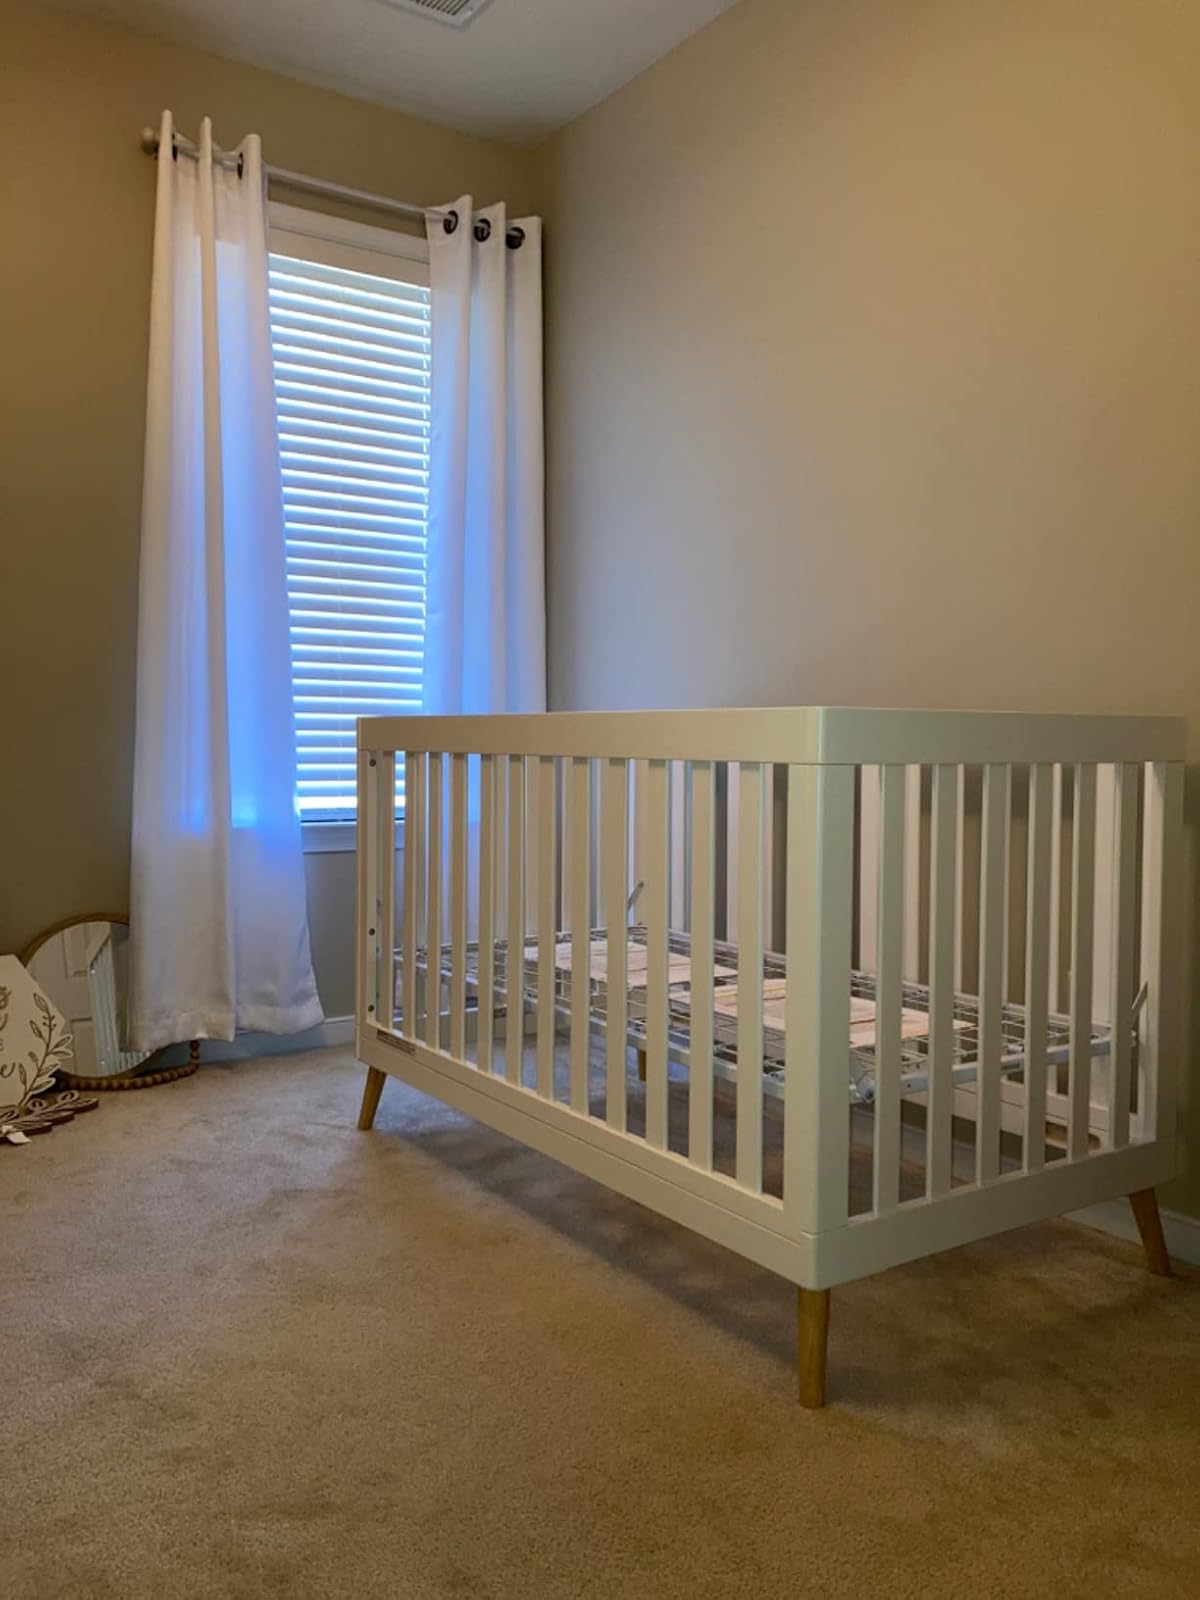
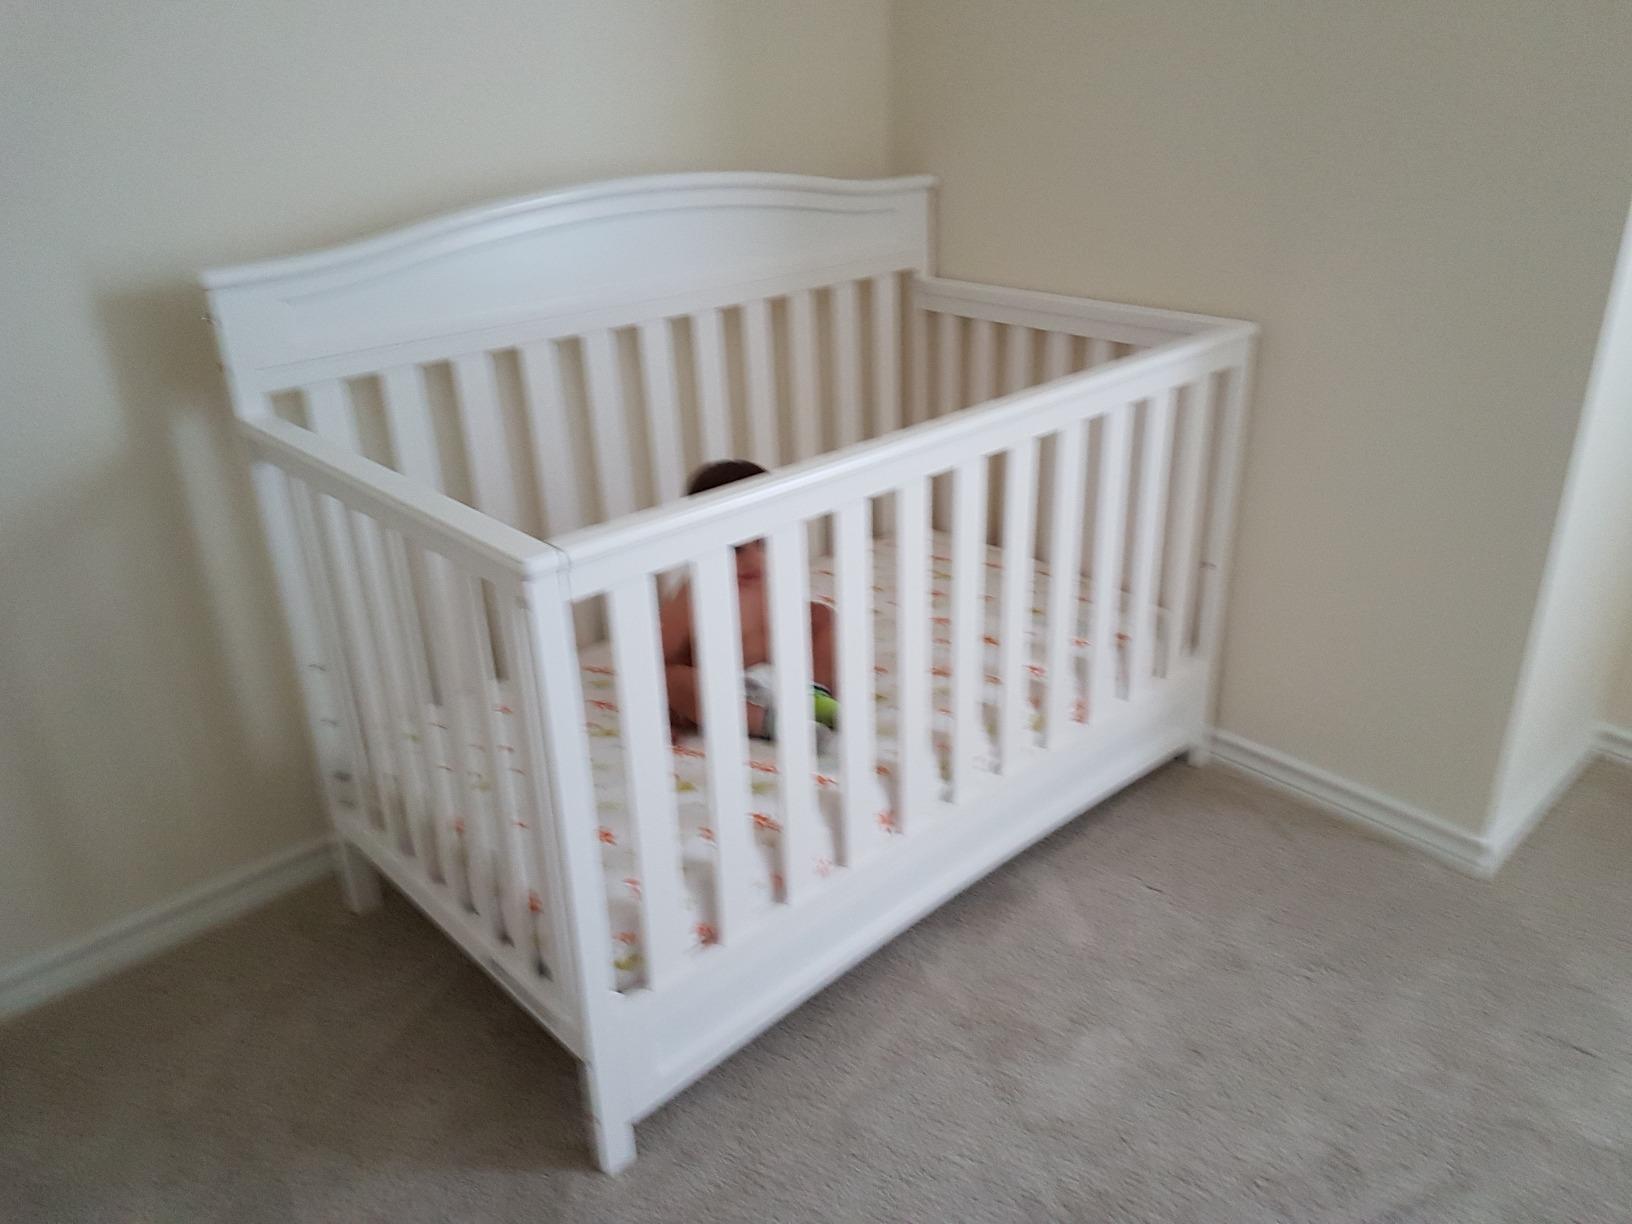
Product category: products_crib
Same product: no